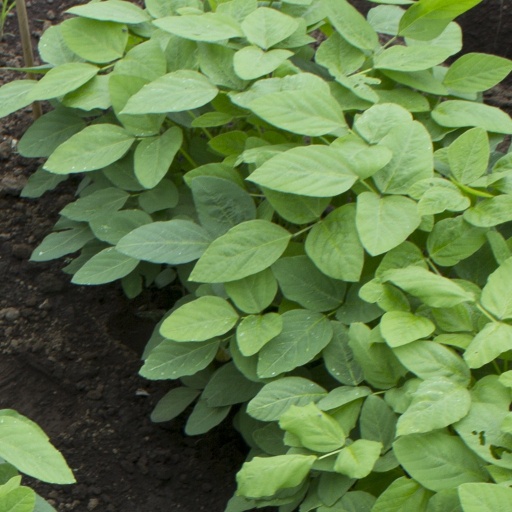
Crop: soybean